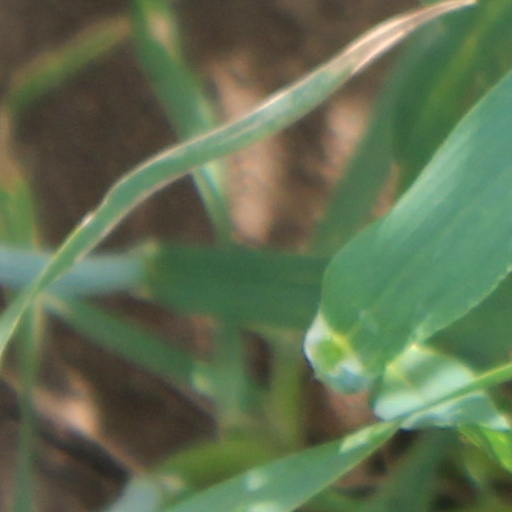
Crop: wheat